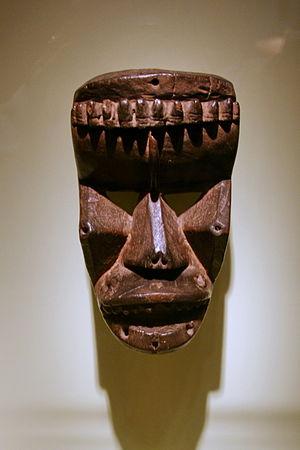
Masque en bois du peuple Krahn (Libéria, fin du 19ème siècle) - National Museum of African Art, Washington, DC
Les Krahns forment une population d'Afrique de l'Ouest vivant au Libéria – surtout à l'intérieur des terres –, et à un moindre degré en Côte d'Ivoire.
La culture du Liberia, petit pays d'Afrique de l'Ouest, désigne d'abord les pratiques culturelles observables de ses 4 500 000 habitants, en estimation 2017.